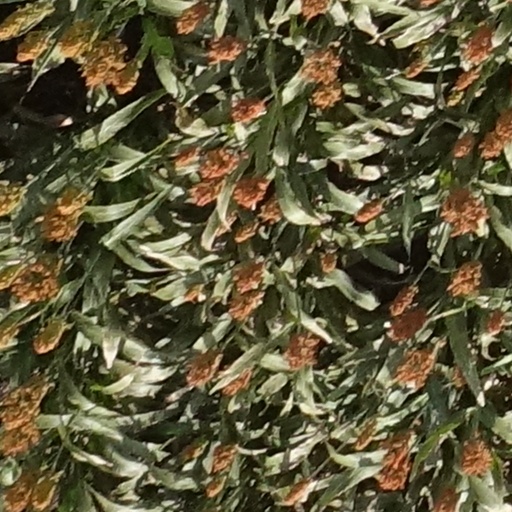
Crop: sorghum